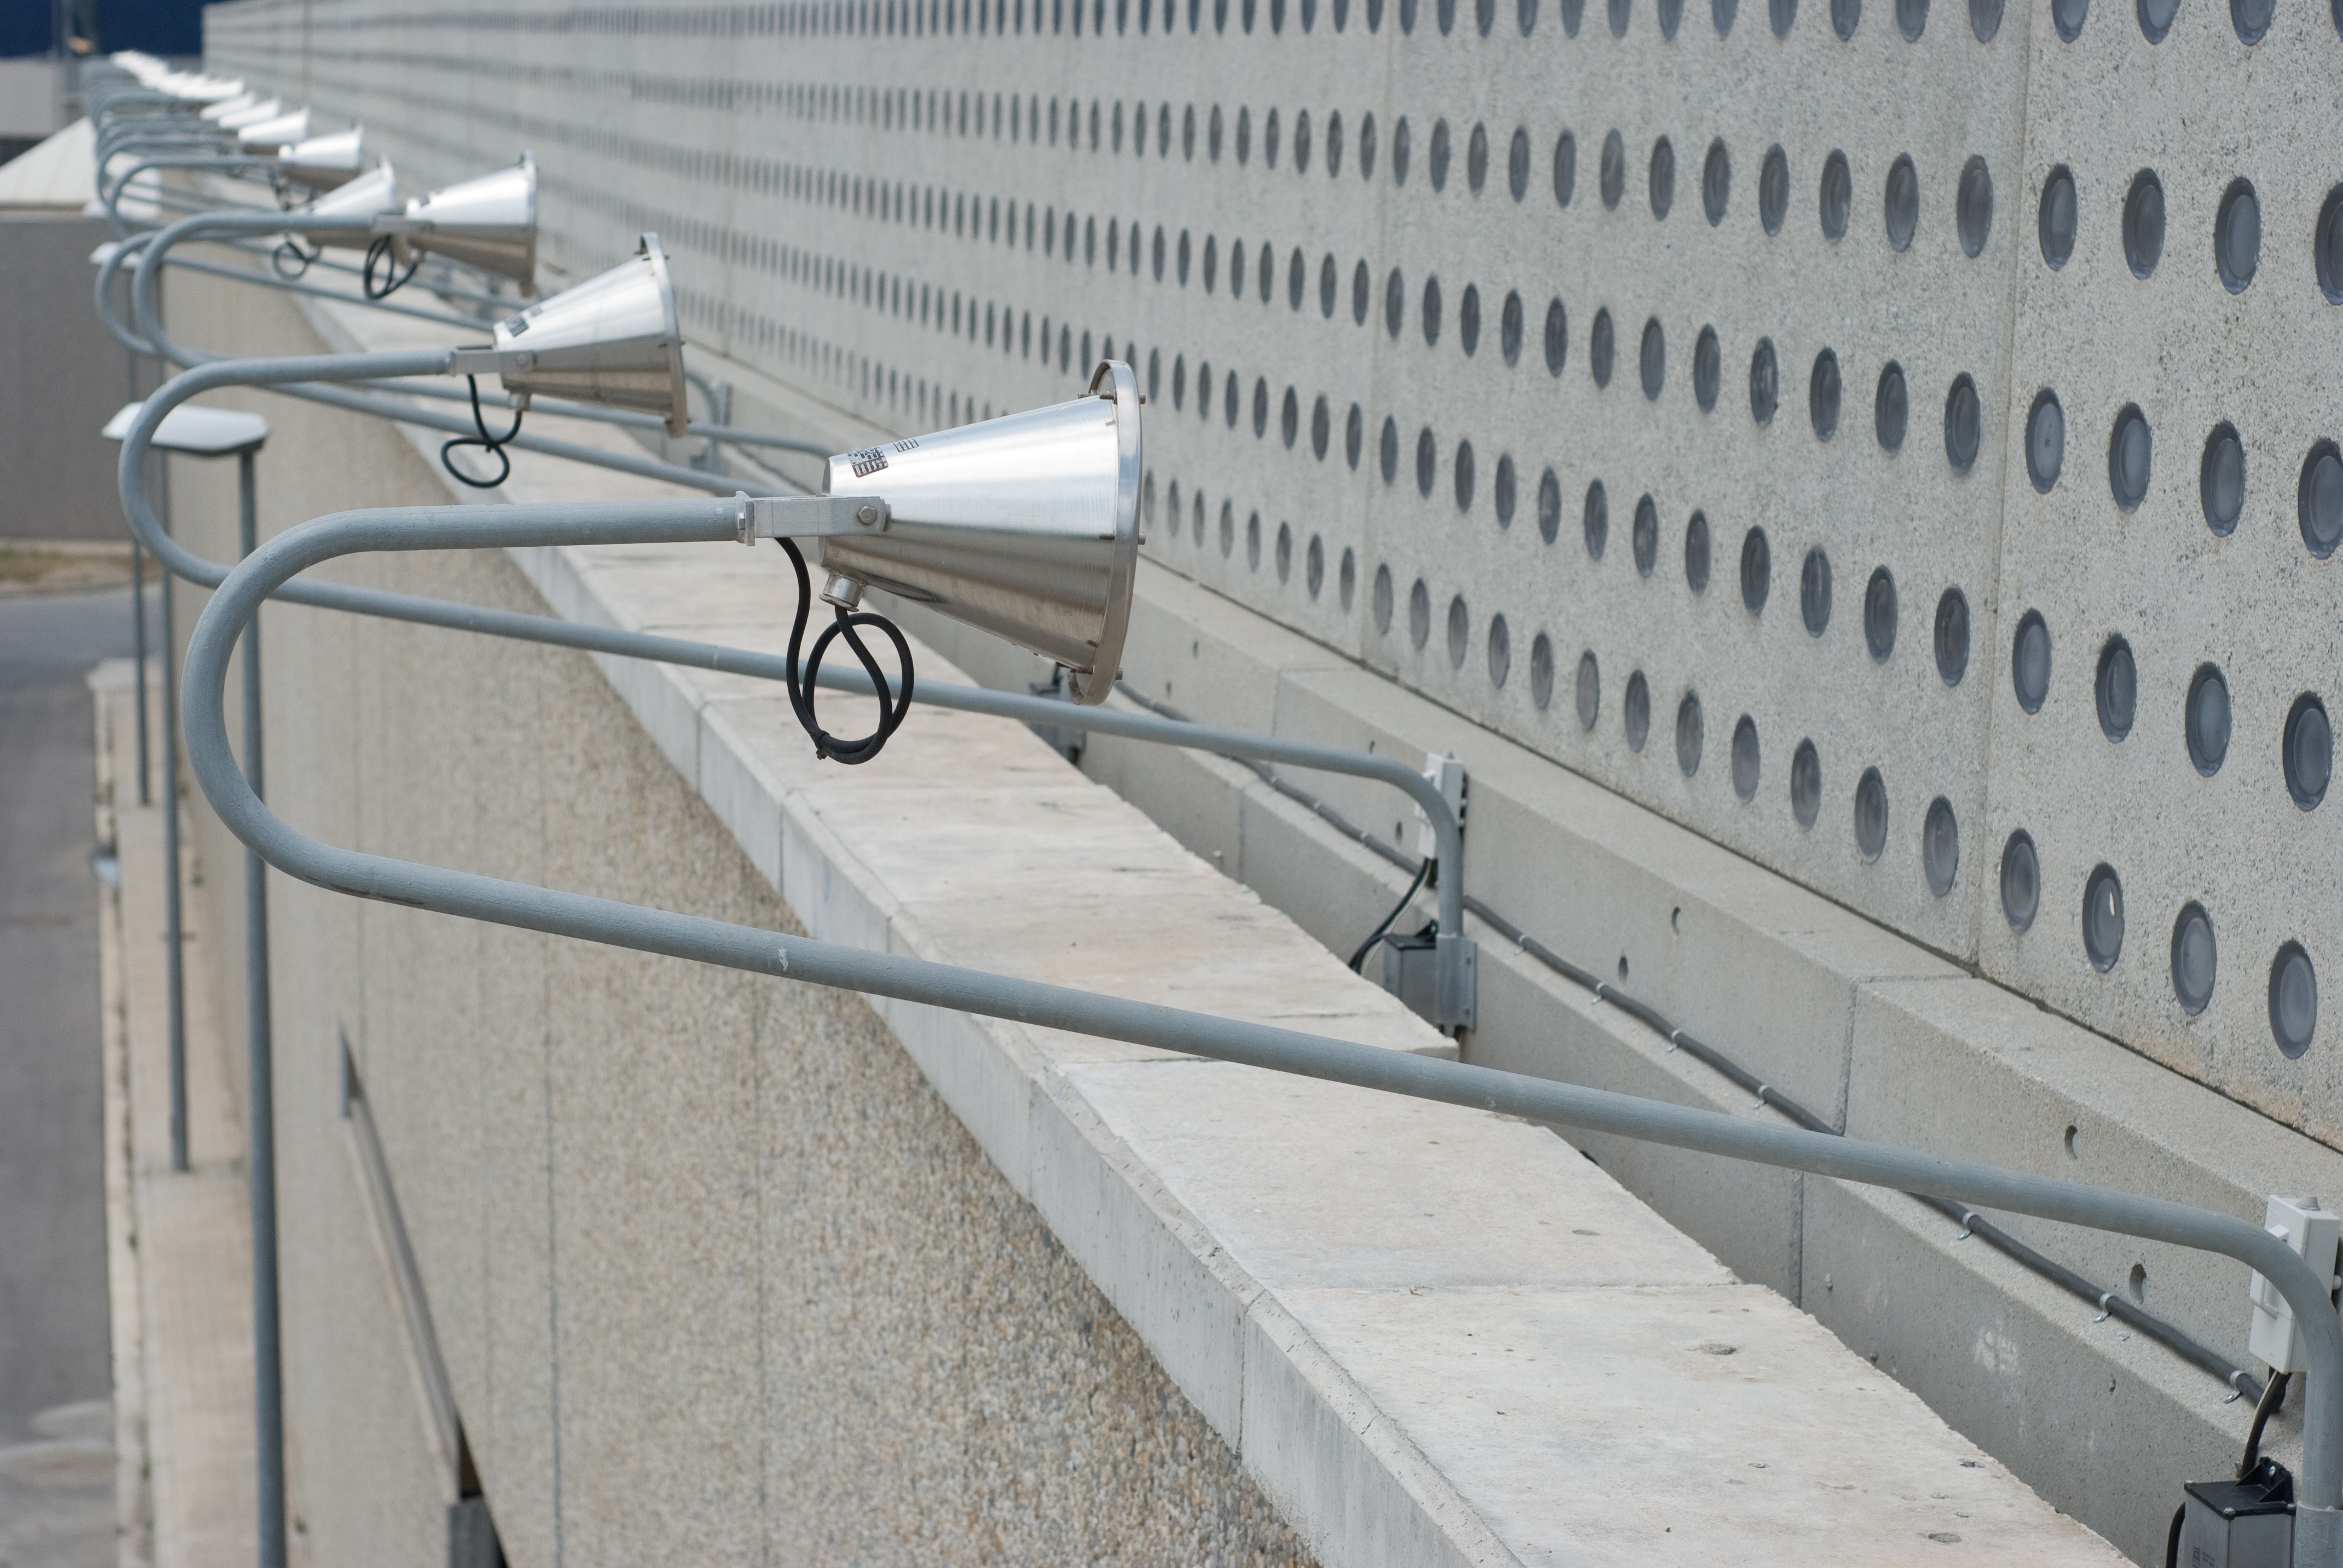
abstract, roof, city, urban, wall, decoration, vehicle, mast, metal, lamp, furniture, handrail, design, decorative, shape, baluster